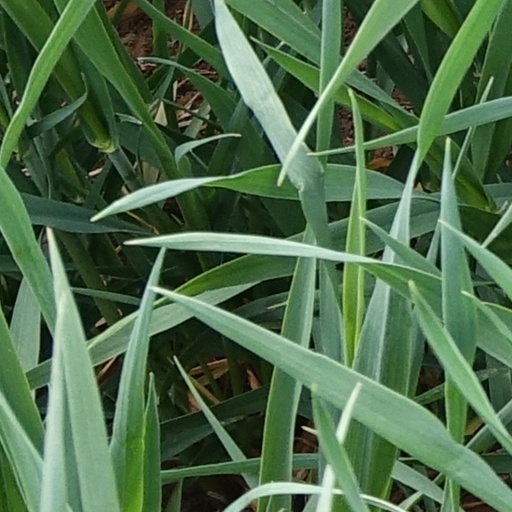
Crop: wheat